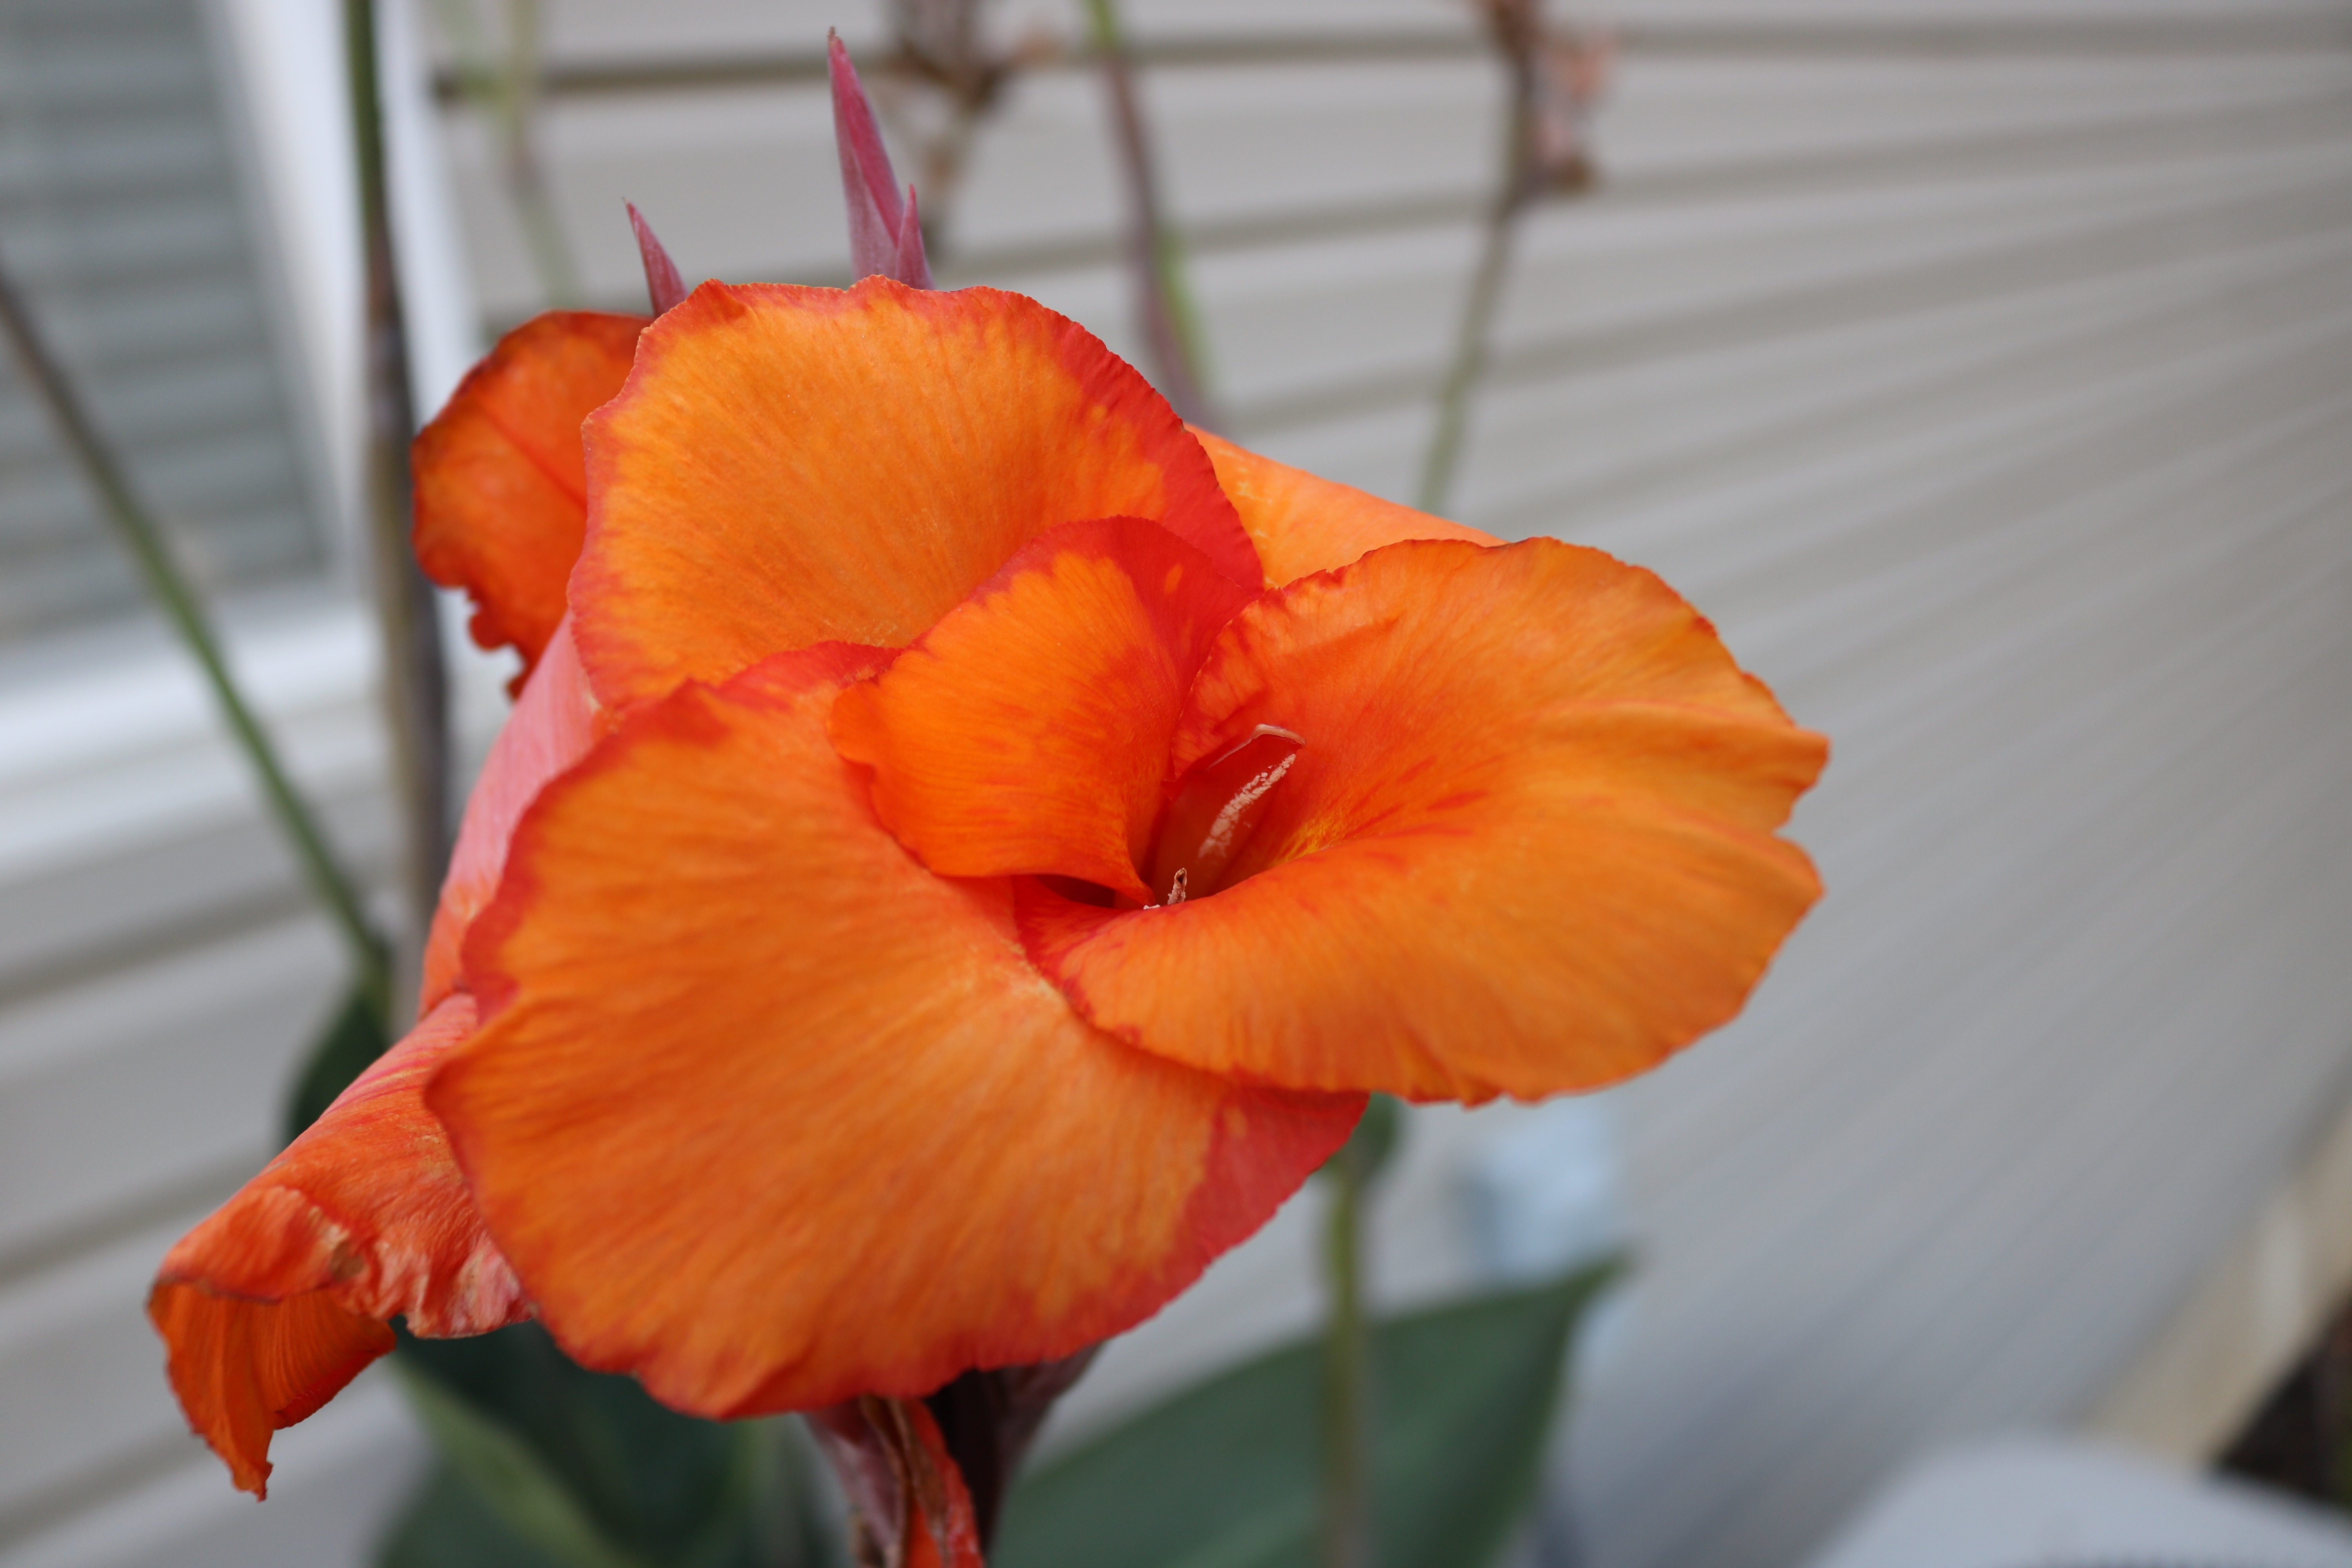
plant, flower, petal, red, yellow, flora, close up, macro photography, flowering plant, land plant